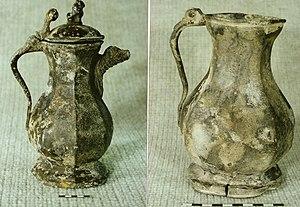
Mesures en étain XIVe siècle
La Ferté-Villeneuil est une ancienne commune française située dans le département d'Eure-et-Loir en région Centre-Val de Loire. Le 1ᵉʳ janvier 2017, La Ferté-Villeneuil est intégrée à la commune nouvelle de Cloyes les Trois Rivières, avec statut de commune déléguée.